Dike (mythology)

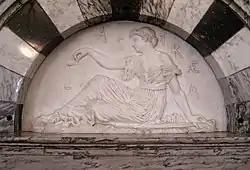
An 1886 bas-relief figure of Dike Astraea in the Old Supreme Court Chamber at the Vermont State House

In Greek mythology, Dike or Dice, ( or) sometimes also called Dicaeosyne, is the goddess of justice and the spirit of moral order and fair judgement as a transcendent universal ideal or based on immemorial custom, in the sense of socially enforced norms and conventional rules. According to Hesiod ("Theogony", l. 901), she was fathered by Zeus upon his second consort, Themis. She and her mother are both personifications of justice. She is depicted as a young, slender woman carrying a balance scale and wearing a laurel wreath. The constellation Libra (the Scales) was anciently thought to represent her distinctive symbol.